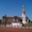
Label: castle